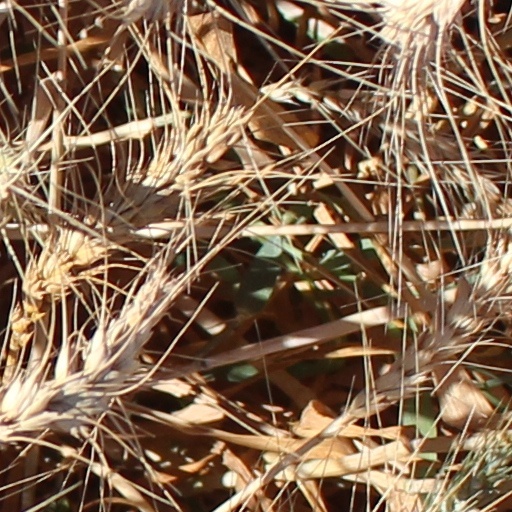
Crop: wheat